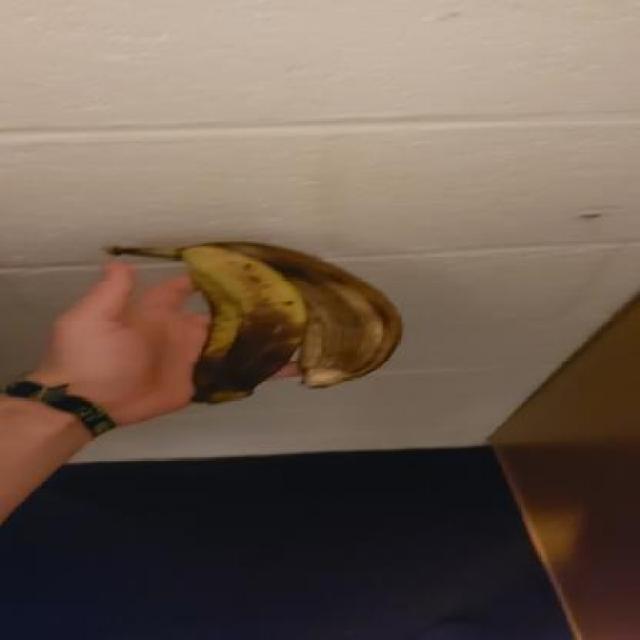
Label: bananas